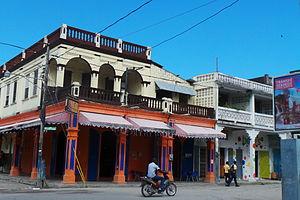
Vue depuis la rue sur des maisons des Cayes.